Johann Nepomuk Sepp

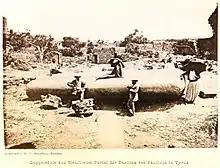
Sepp's expedition to excavate the bones of Holy Roman Emperor Frererick Barbarossa in the ruins of the Cathedral of Tyre, 1874

Sepp retired suddenly in December 1867 "for personal reasons". He was appointed to the in 1868, and in 1869 again elected to the Bavarian Chamber, where he was one of the most influential representatives of the German national cause during the critical period between 1870 and 1871. In 1872, he undertook a new journey to Palestine on behalf of the new German Empire. In 1874, Sepp went to Tyre, Lebanon to excavate the remains of Frederick Barbarossa buried in a cathedral there, during the reign of German Emperor Wilhelm I.